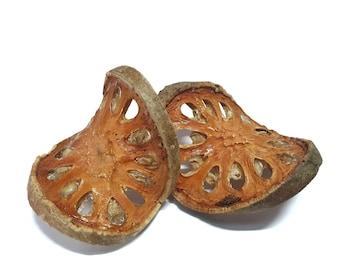
Label: others